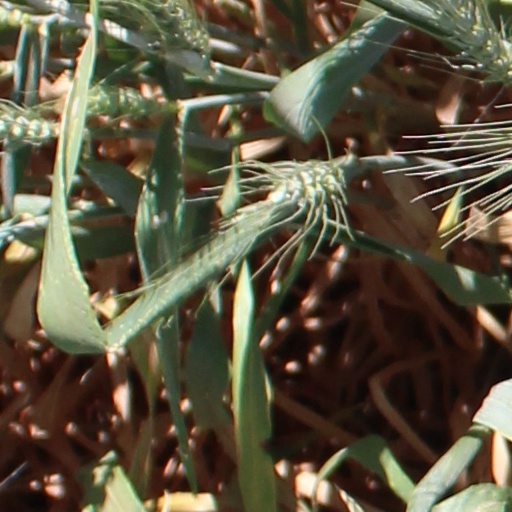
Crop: wheat